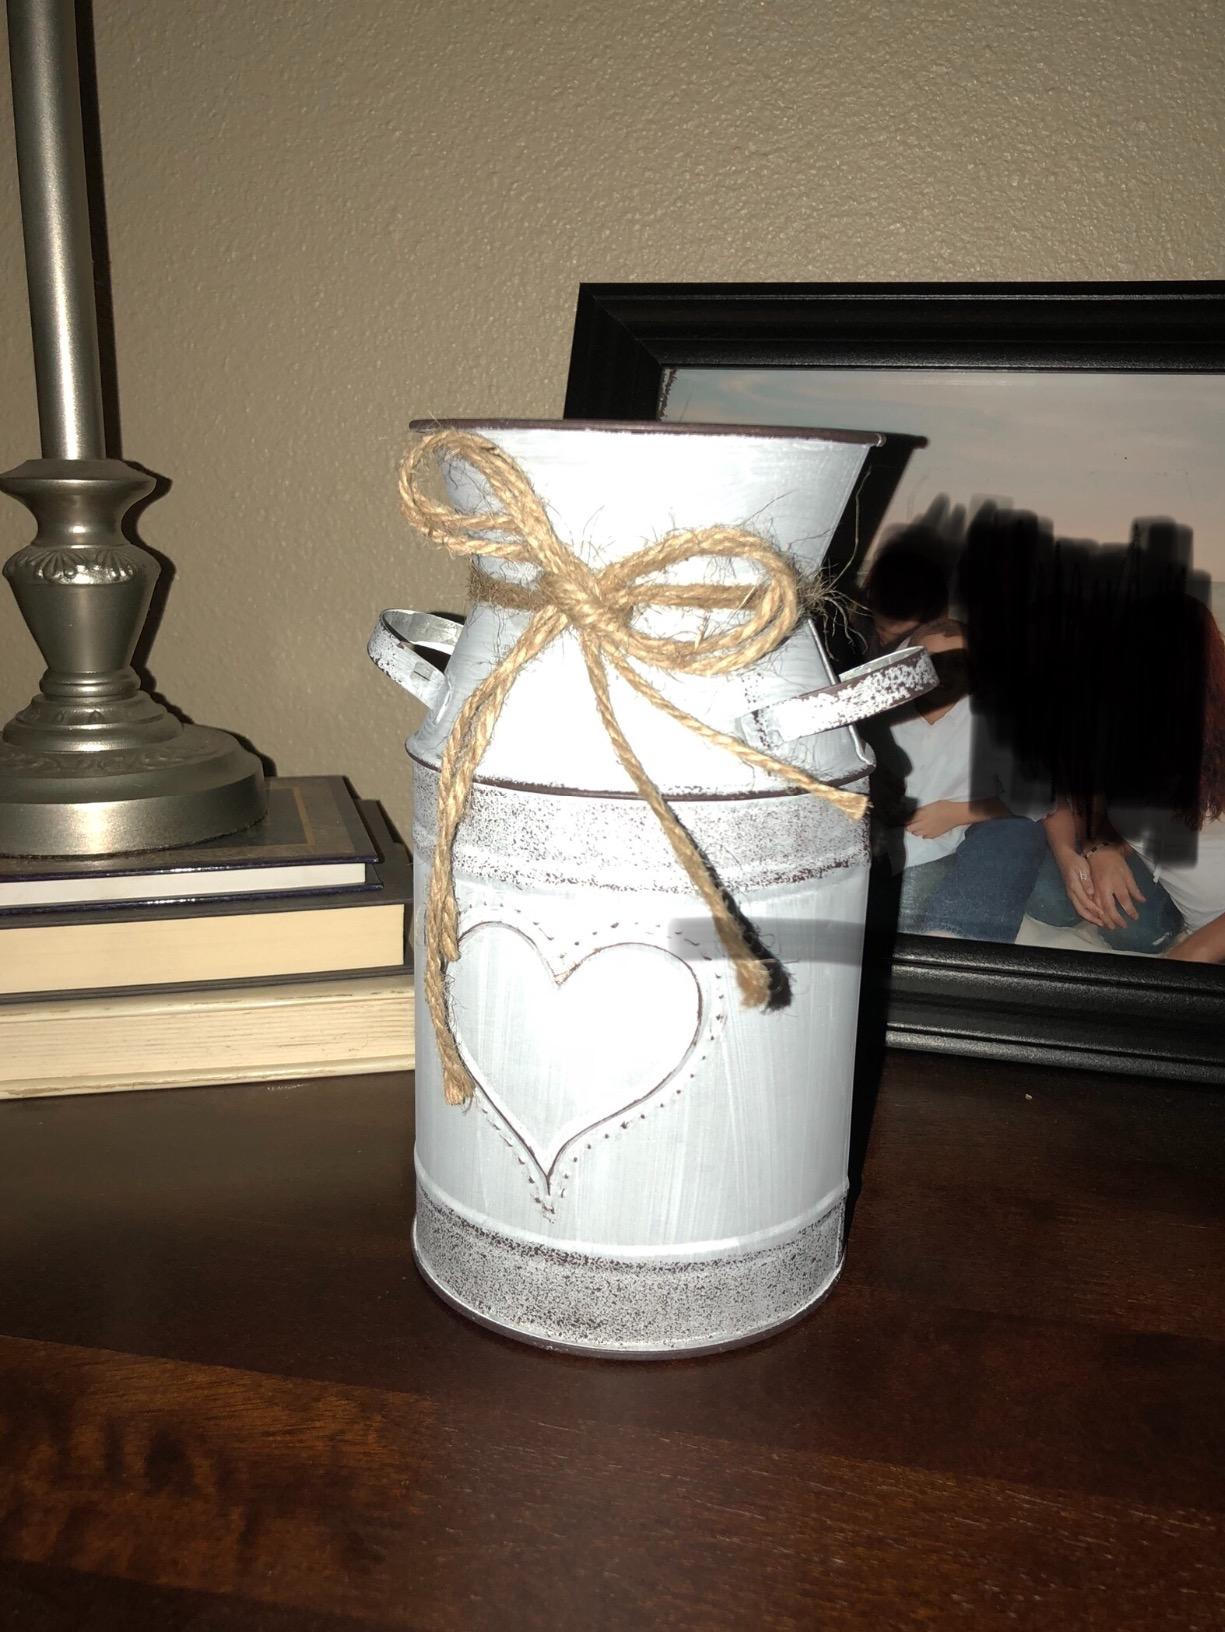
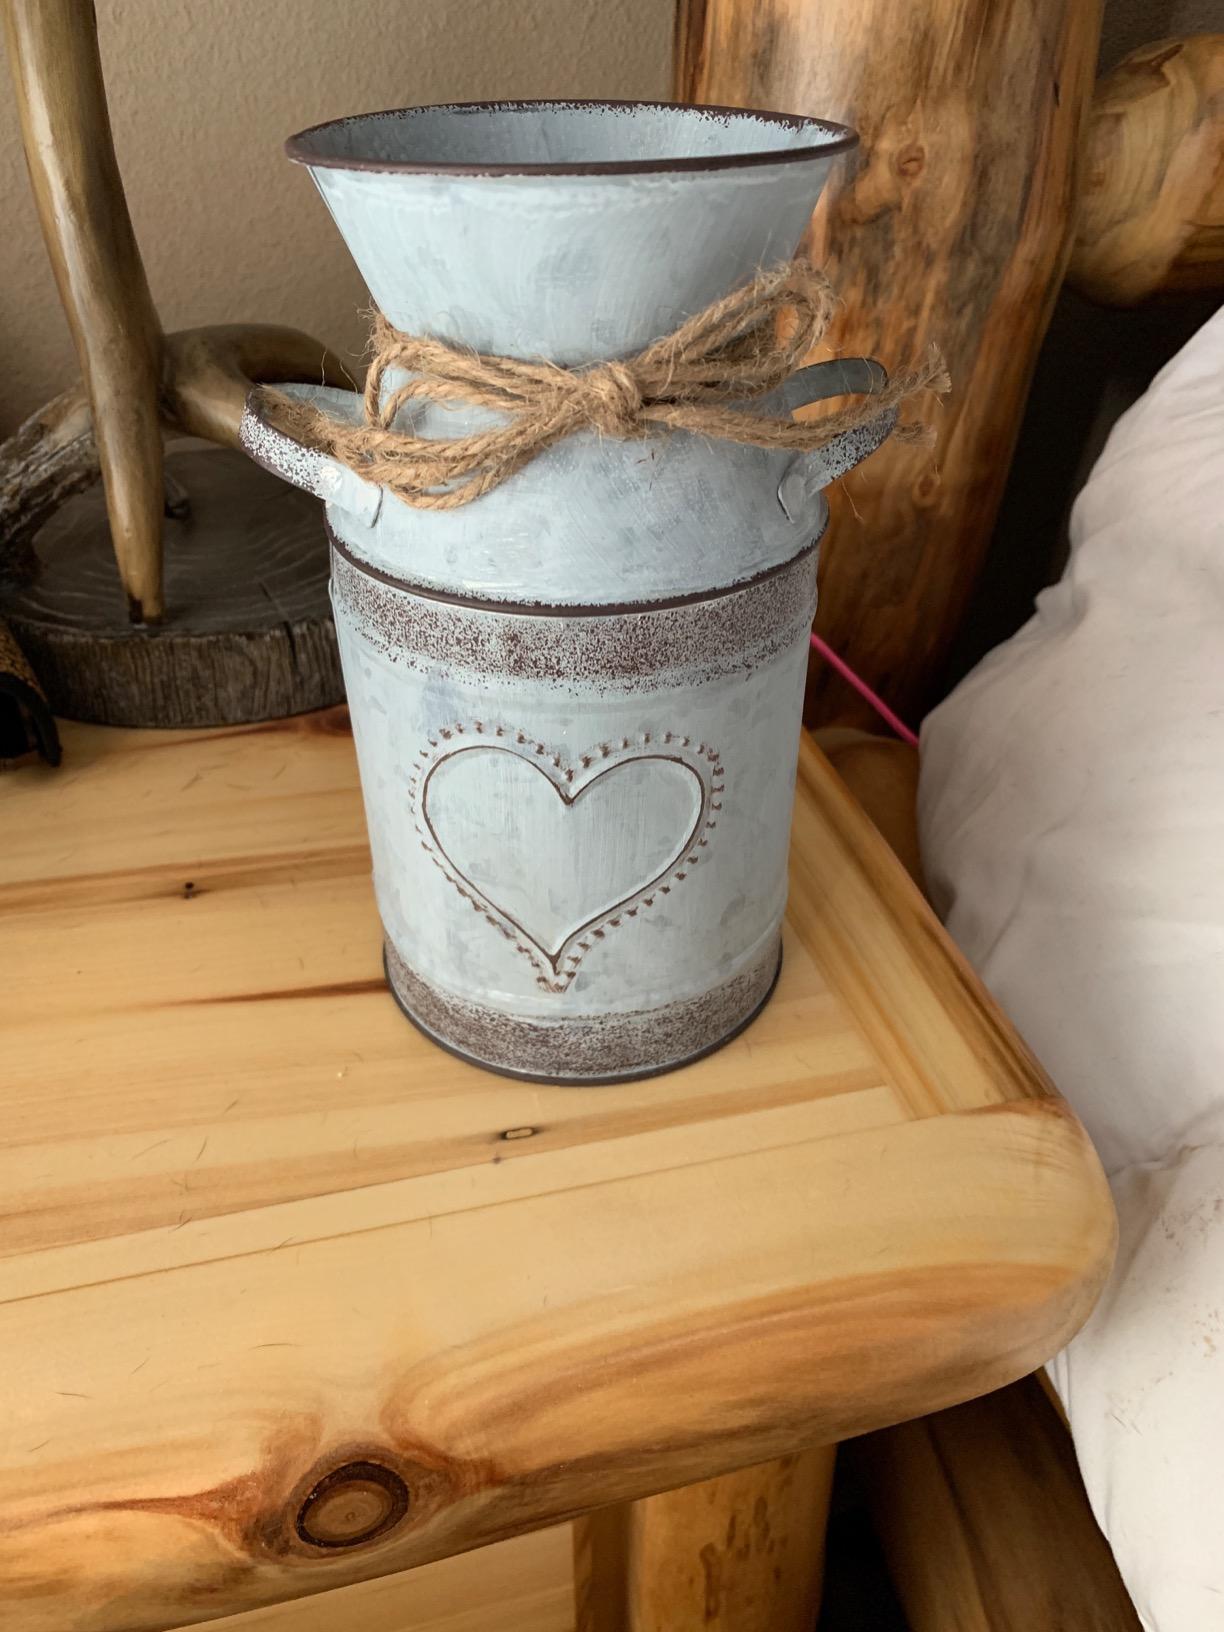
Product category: vase
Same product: yes